China Federation of Literary and Art Circles

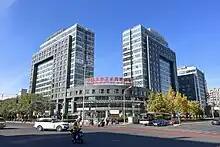
Headquarters

The China Federation of Literary and Art Circles (CFLAC), established in July 1949, is a Chinese people's organization composed of nationwide associations of writers and artists. CFLAC is one of the founders of CPPCC (Chinese People's Political Consultative Conference). CFLAC includes artist associations which are involved in such activities as academic studies and discussion, performances, exhibitions, and competitions.